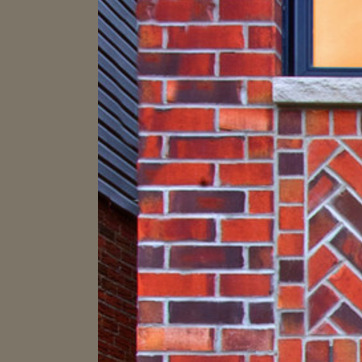
Material: brick